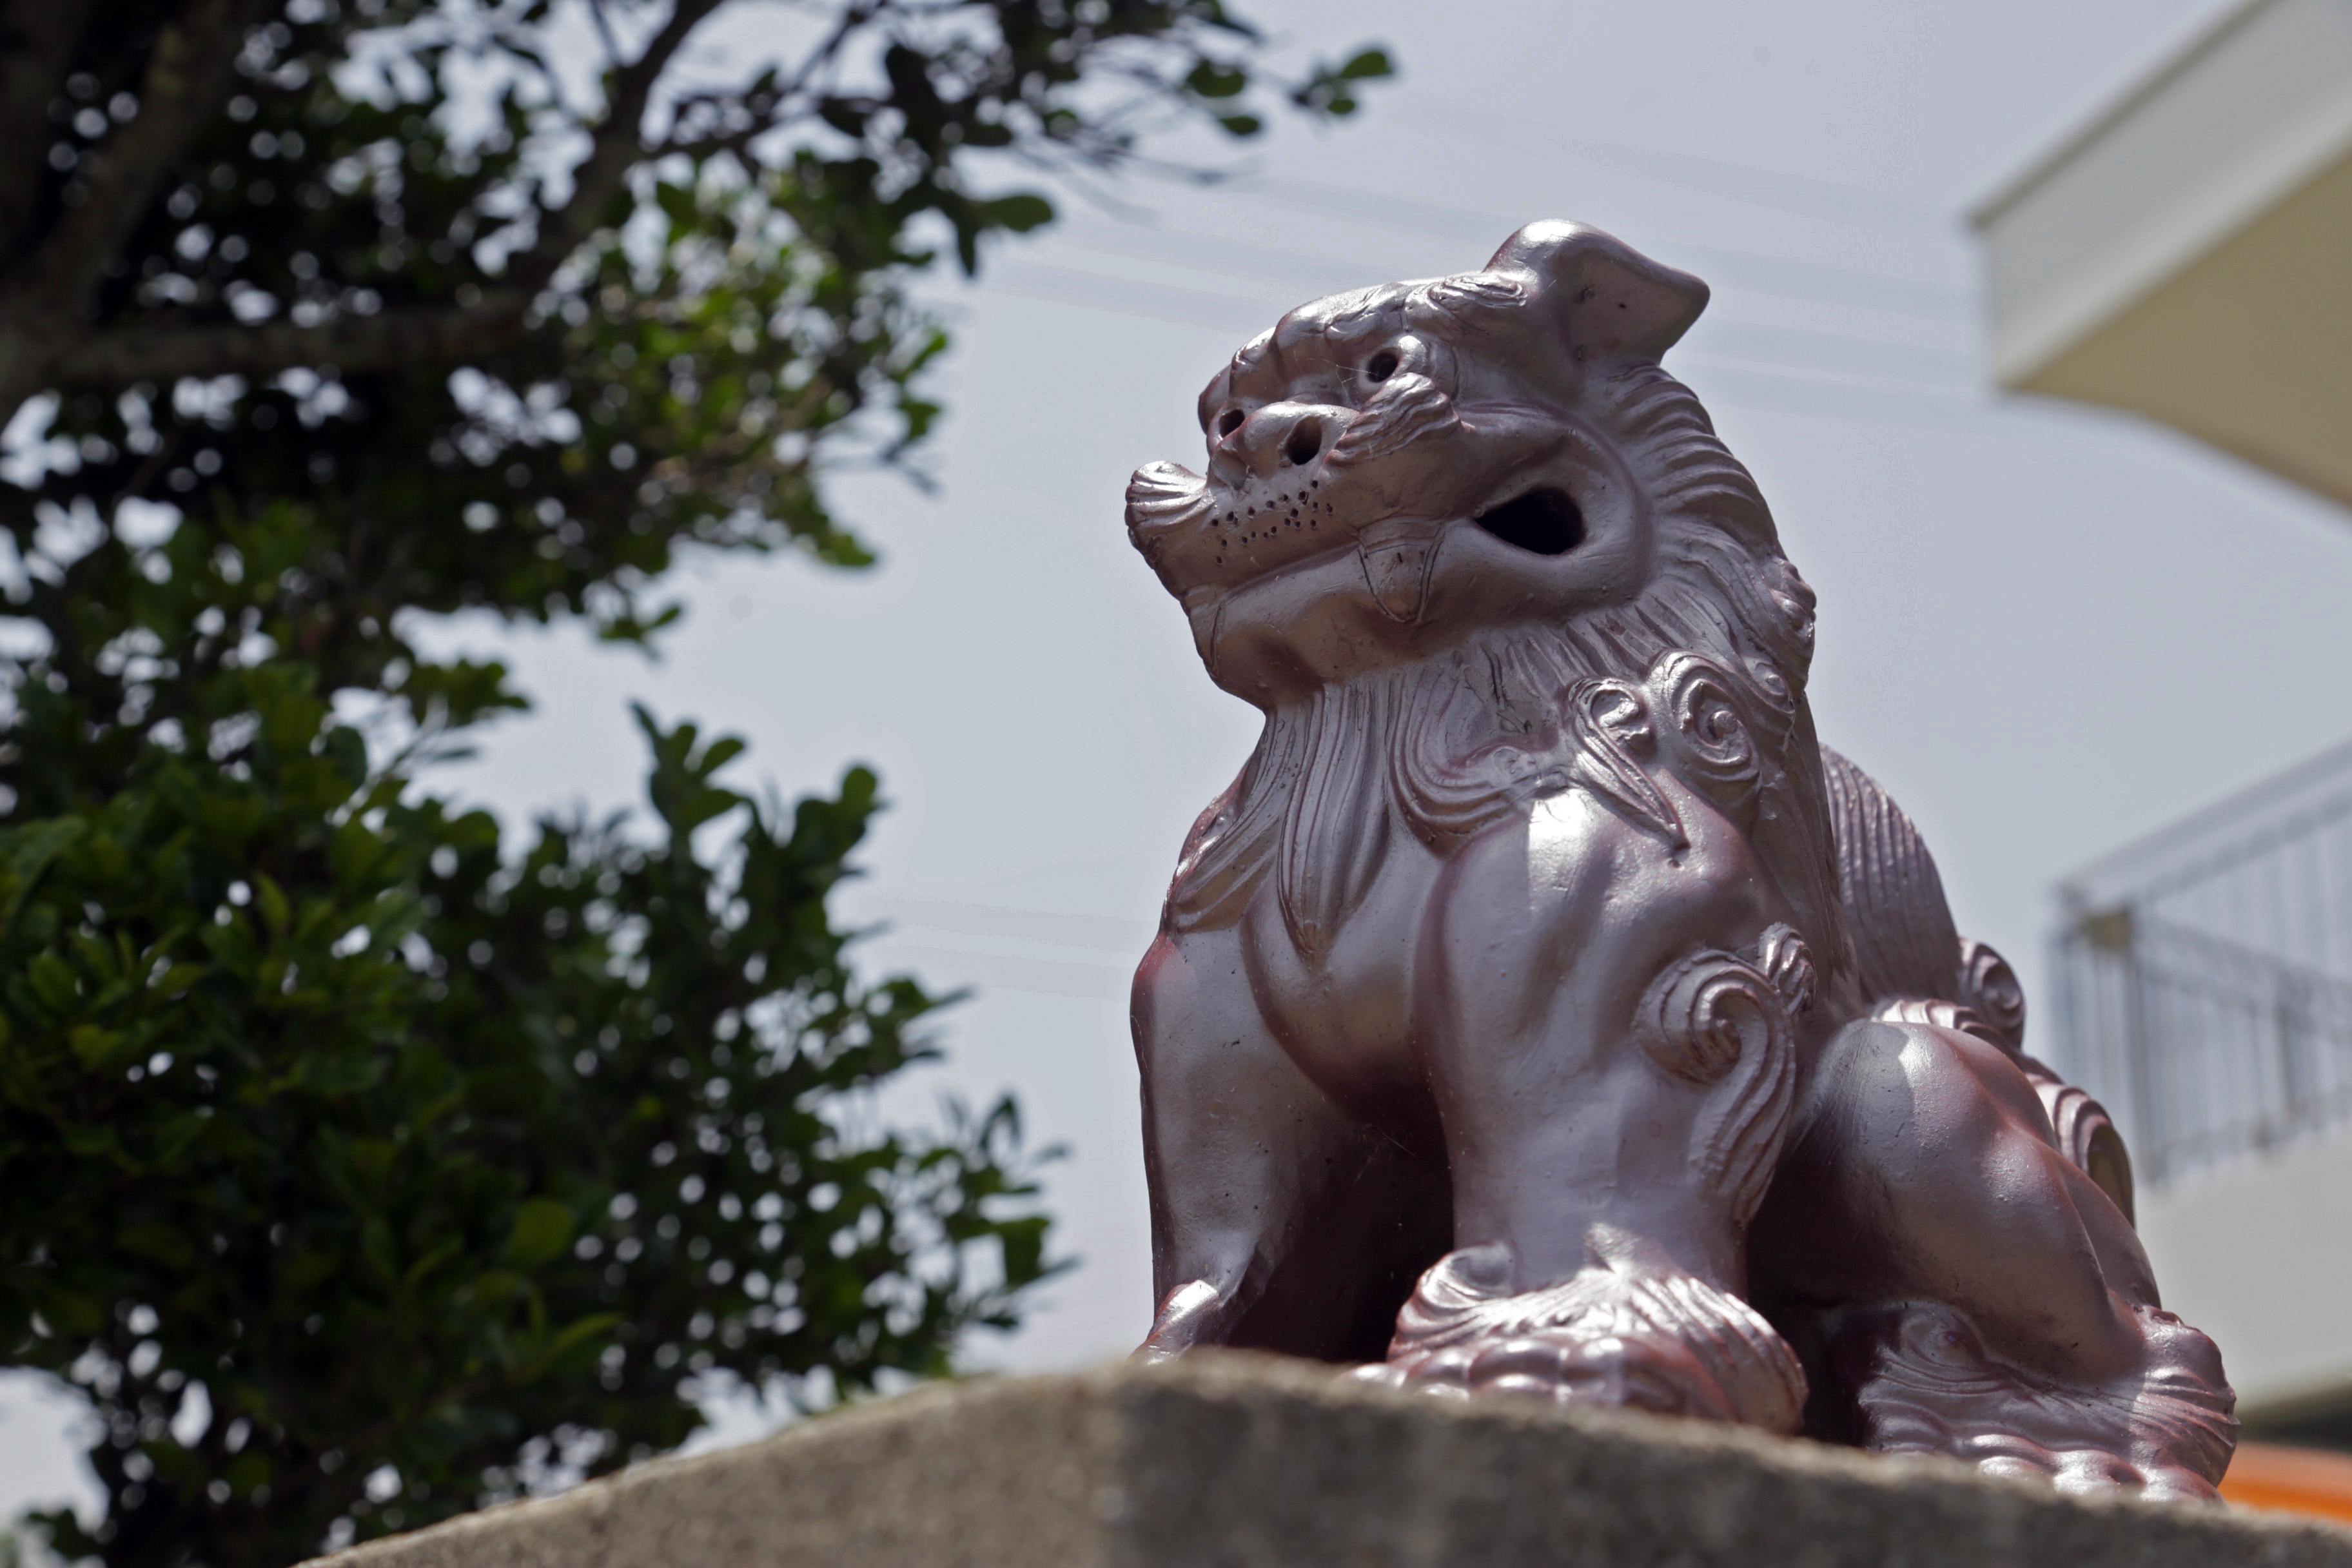
landscape, monument, statue, lion, gargoyle, sculpture, art, temple, carving, okinawa, shisa